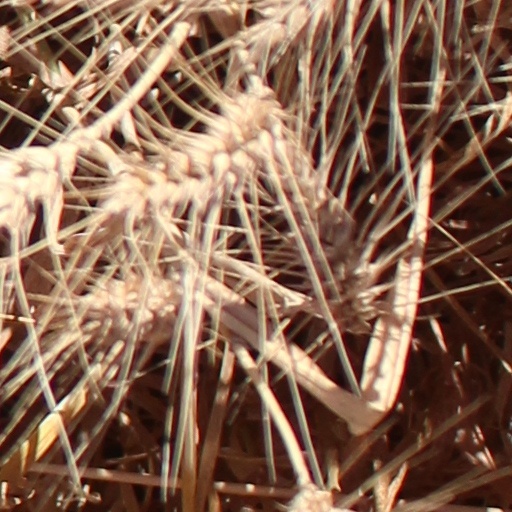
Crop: wheat